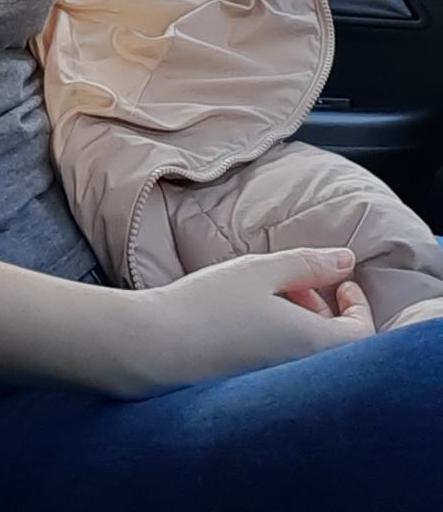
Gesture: no_gesture